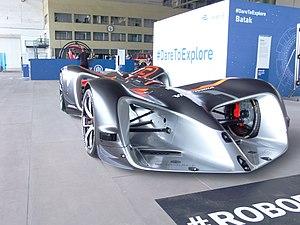
Roborace est une future discipline de compétition automobile composée de voitures de course électriques autonomes. Le championnat aura lieu sur les mêmes circuits urbains que la Formule E.